Even Helte Hermansen

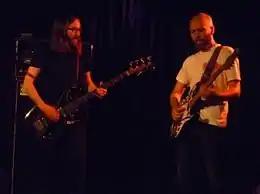
Hermansen and Trond Frønes with Red Kite at the 2016 Nattjazz.

Hermansen has a background in heavy metal and rock, and studied music at Norges Musikkhøgskole. He participated in a series of bands, including Bushman's Revenge, Lamaskrik and Shining. In 2006 he appears at Kongsberg Jazzfestival and the competition "Jazzintro", within the quartet "Supersonic Rocketship", including Jørgen Mathisen (saxophone), Ola Høyer (bass) and Dag Erik Knedal Andersen (drums). He collaborated within Shining from 2007 to 2010. The first release in 2007, along with Jørgen Munkeby (multi instrumentalist), Andreas Ulvo (piano), Torstein Lofthus (drums) and Morten Strøm. It was even more album releases Rune Grammofon. Since 2003, he has also played in trio "Bushman's revenge" together with Gard Nilssen (drums) and Rune Nergaard (bass), Also this band released several albums on Rune Grammofon from 2007. He has also contributed with the orchestra "Navyelectre" and their releases. When Eple Trio released their album "The Widening Sphere of Influence" in 2008, he contributed on "Eclipse", a composition by Andreas Ulvo. When Solveig Slettahjell released the album "Tarpan Seasons" in 2009 he was involved in her "Slow Motion Orchestra" together with Morten Qvenild (piano), Andreas Ulvo (organ), Sjur Miljeteig (trumpet), Jo Berger Myhre (bass) and Per Oddvar Johansen (drums). He was also the septet that played the commissioned work by Mathias Eick to Vossajazz 2011.